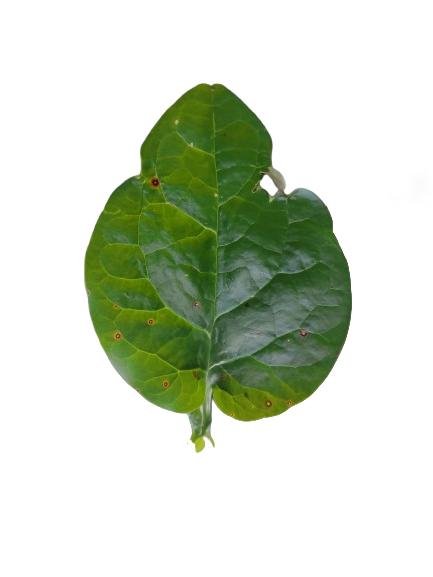
Label: Bacterial-Spot